George Nuttall

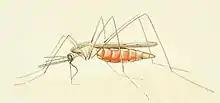
"Anopheles maculipennis" feeding. From Nuttall & Shipley (1901)

In 1900 Nuttall and Austen published a book reviewing the evidence for transmission of disease by Insects, Arachnids and Myriapods, which included a discussion of the mosquito theory of malaria. Malaria had formerly been common in England, but few if any cases still occurred in 1900. Nuttall and colleagues carried out a survey of the distribution of the "Anopheles" mosquito in England, showing a concentration in the areas where malaria (ague) had previously been prevalent. The study suffered from the limitation of not distinguishing between the various species of mosquito, but its presentation, including maps, was one of the first of its kind. Nuttall and Shipley subsequently published a series of papers in "The Journal of Hygiene" on the structure and biology of "Anopheles" (1901–1903), which represented the most detailed study on the topic up to that time.